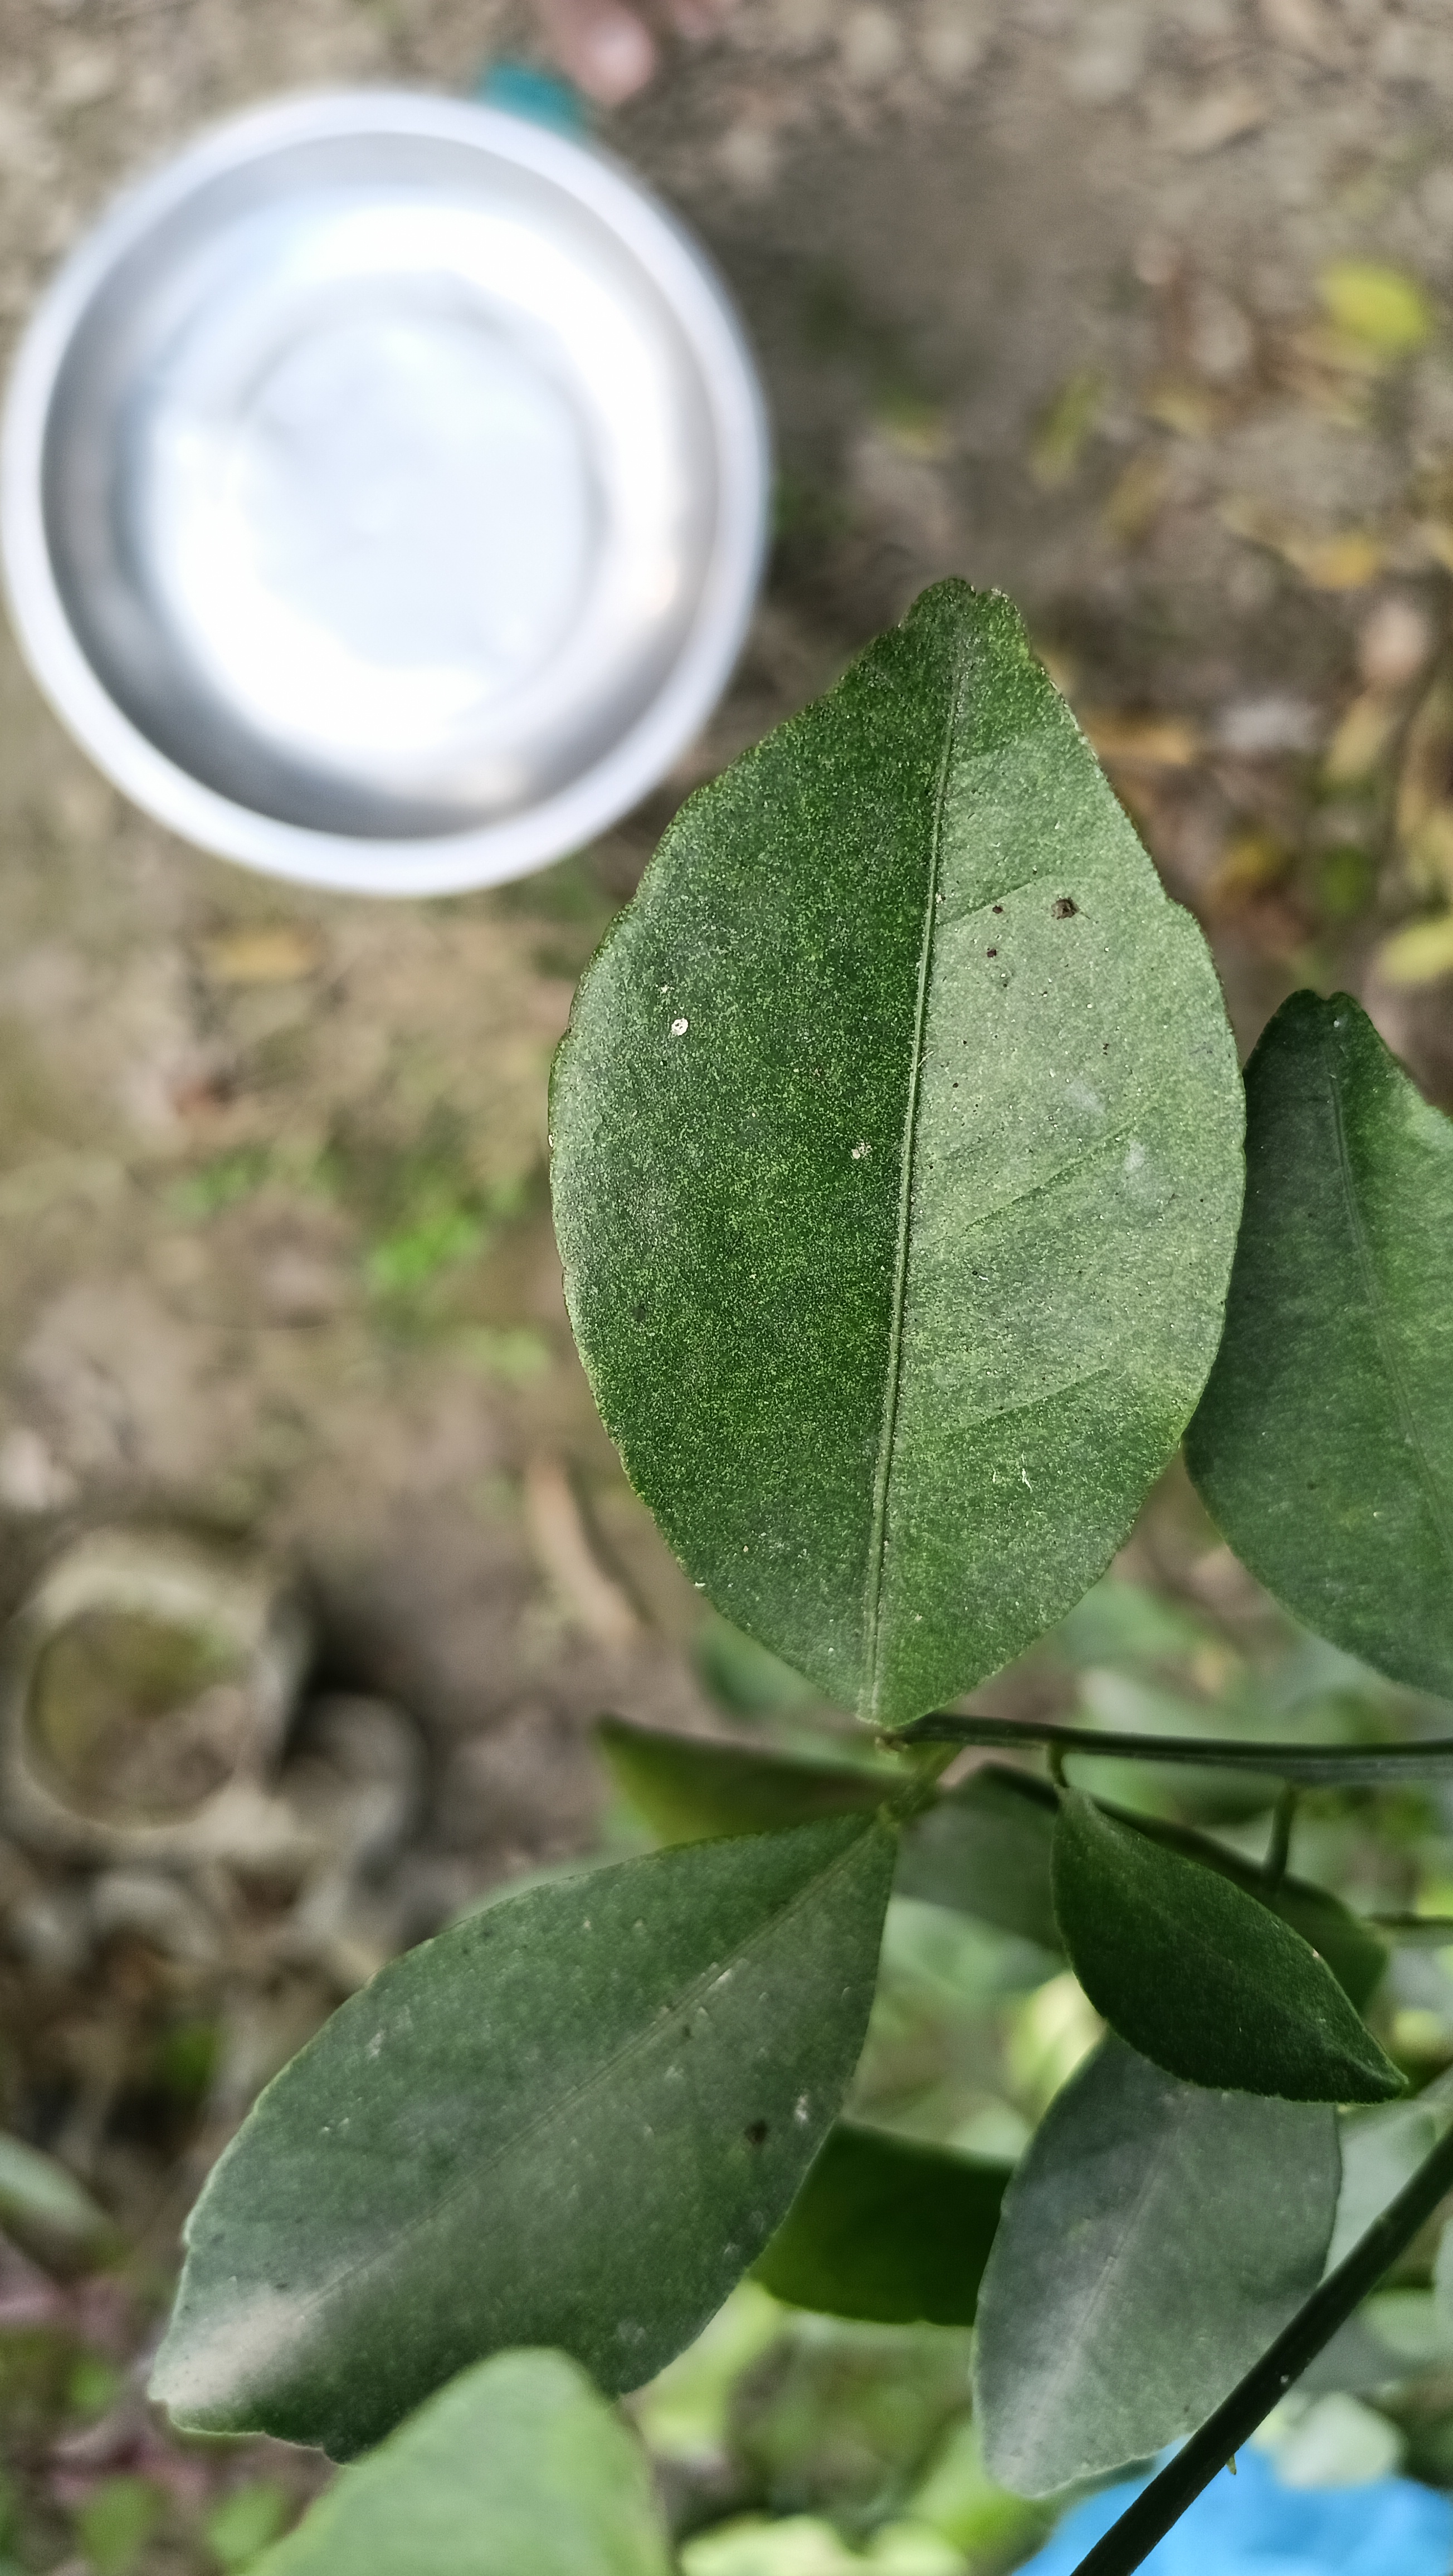
Mandarin leaf variety: China Mishti